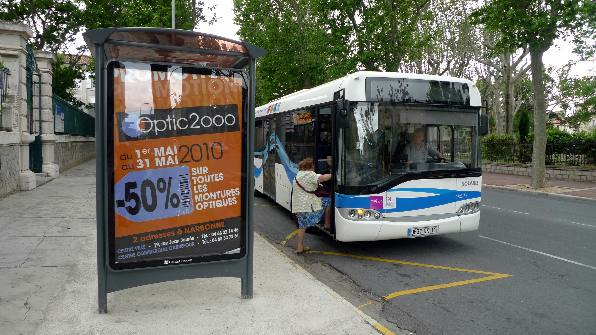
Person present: No